Moonlight

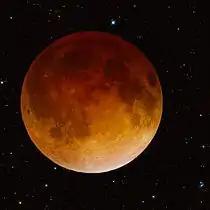
Composite image of the April 2014 total lunar eclipse from Charleston, West Virginia, United States.

The color of moonlight appears bluish or silvery to the human eye compared to other, brighter light sources, however this is an illusion, due to the Purkinje effect. The intensity of moonlight varies greatly depending on the lunar phase, with the full moon typically providing about 0.05–0.1 lux illumination. When a full Moon at perigee (a "supermoon") is viewed around upper culmination from the tropics, the illuminance can reach up to 0.32 lux. From Earth, the apparent magnitude of the full Moon is only about that of the Sun. The Moon's Bond albedo averages 0.136, meaning only 13.6% of incident sunlight is reflected from the lunar surface. Moonlight takes approximately 1.26 seconds to reach Earth's surface. Moonlight is scattered by particles in the atmosphere of Earth, which increases the brightness of the night sky, and increases contrast between dimmer stars and the background. For this reason, many astronomers usually avoid observing the sky around a full moon.